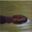
Label: beaver